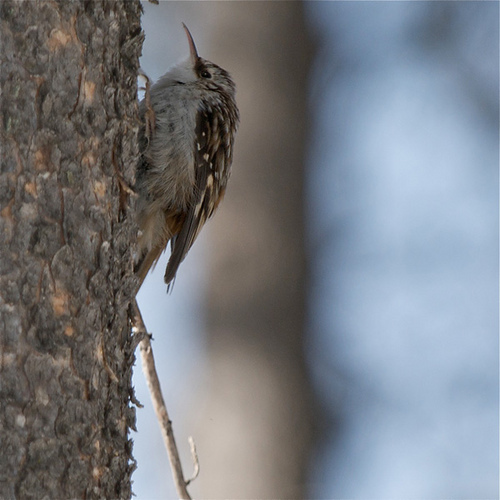
the bird has a long needle like bill, white eyebrow, and shaggy, white feathers across its body
this small gray bird has fuzzy feathers on its belly and a long downward pointing bill.
this bird has a small brown body with dark and light brown coverts.
this dark gray bird features a portly body and a very long, curved, thin bill.
this little bird has a gray belly and breast with a long needle like bill.
this is a small bird with fluffy grey feathers on its side, throat, breast, belly, and abdomen.
this bird has wings that are brown and has a white fuzzy belly
this bird has wings that are black and has yellow stripes on thema small bird with a long pointed beak, and brown wing feathers.
this small brown bird has a darker brown back with a few light markings on its wings.
Species: Brown Creeper